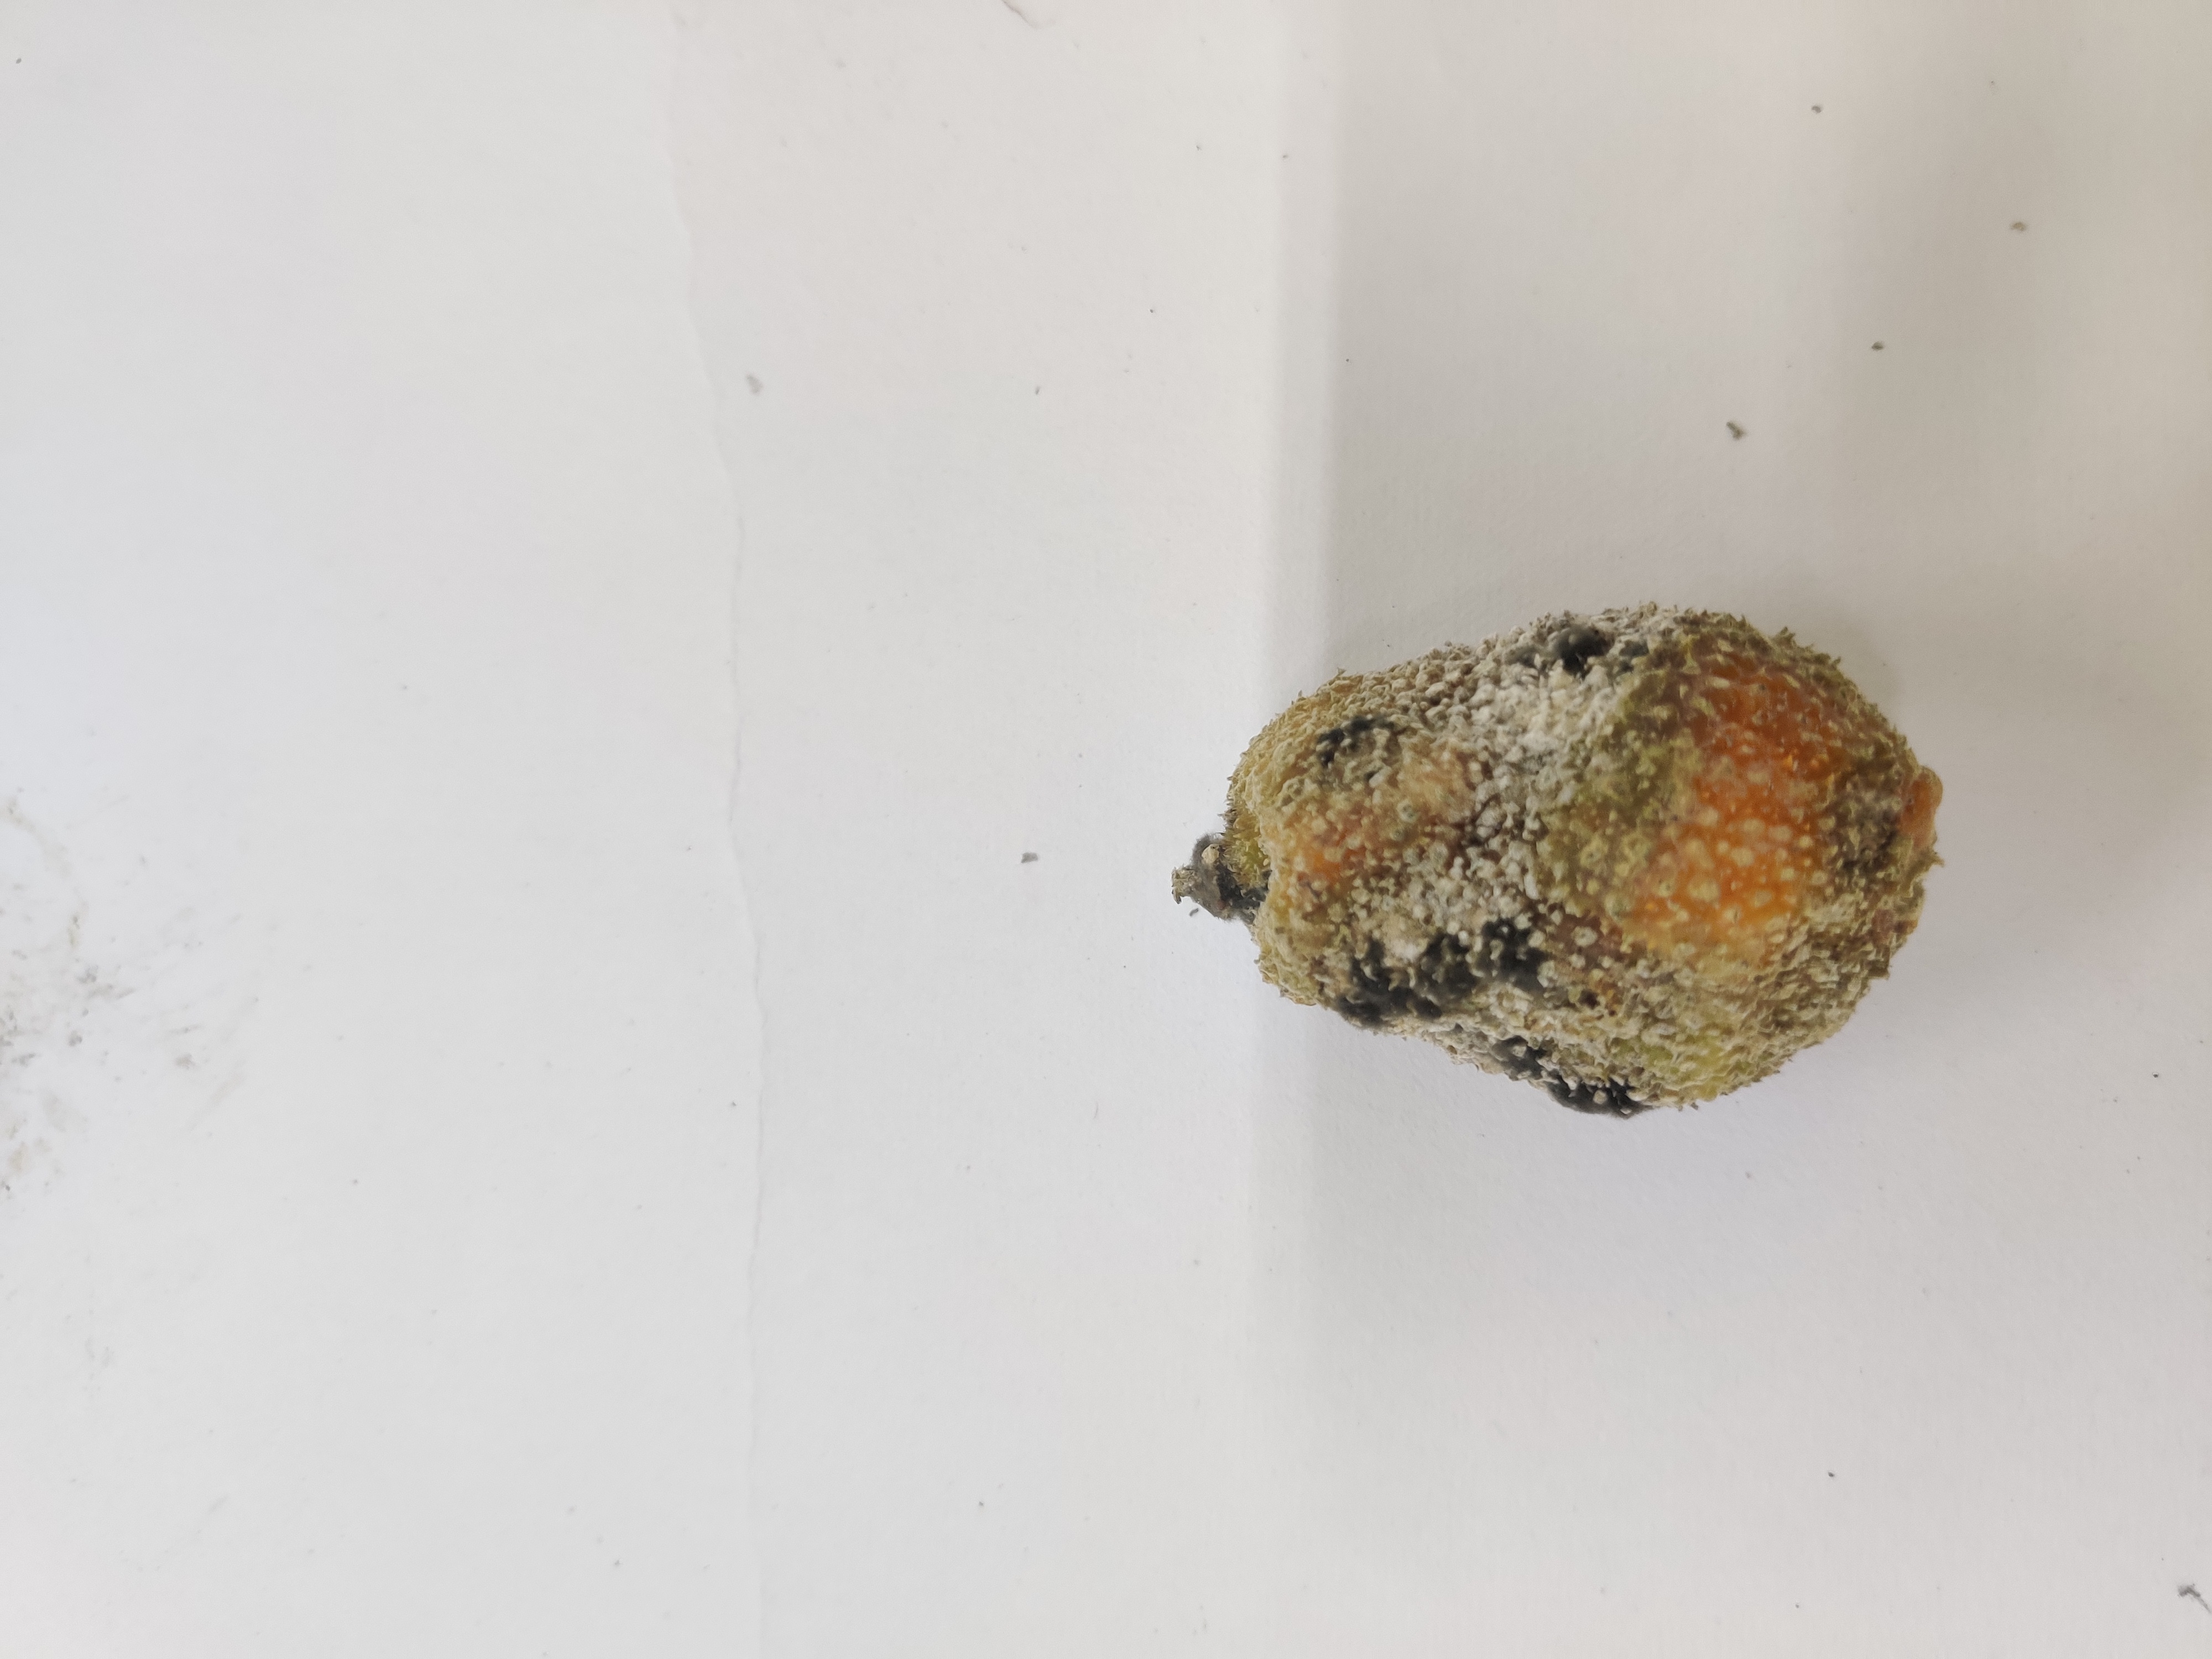
Crop: Spiny Gourd
Condition: Damaged